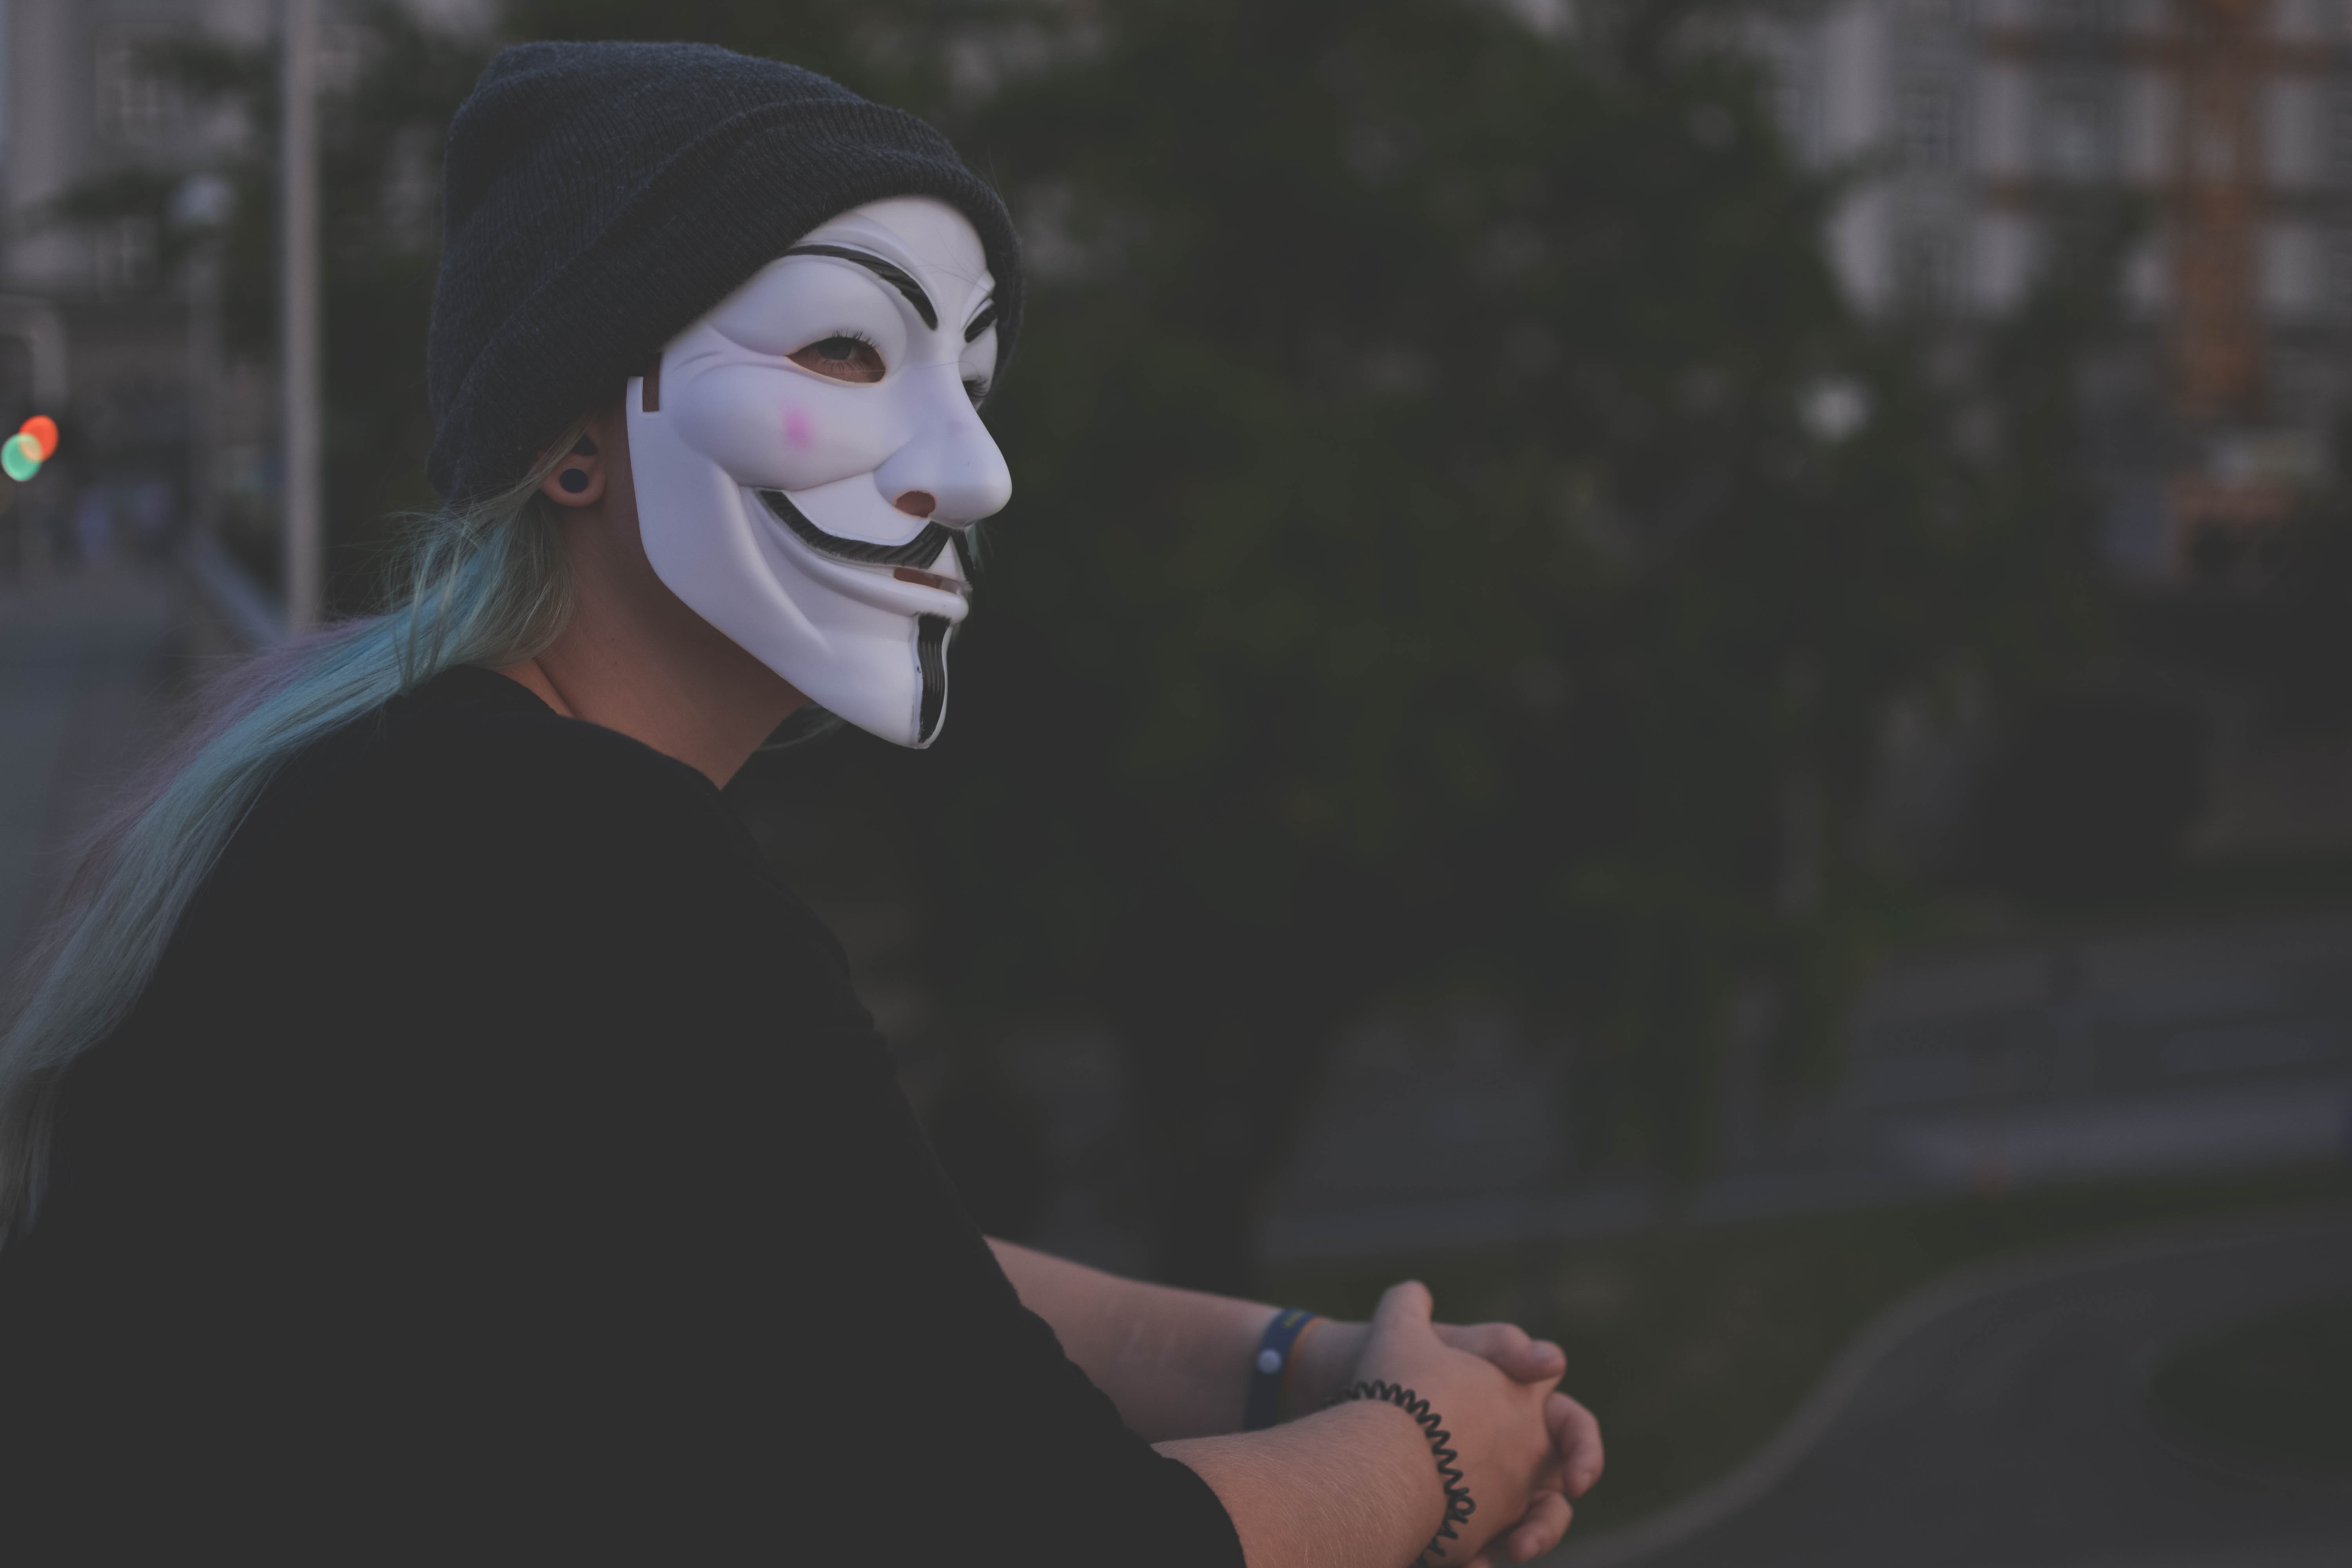
face, facial expression, nose, head, smile, mime artist, lip, clown, performing arts, mouth, headgear, screenshot, laugh, fictional character, supervillain, style